Malays (ethnic group)

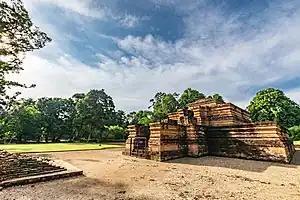
Muaro Jambi Temple Compounds in Jambi, historically linked to the pre-Islamic Melayu Kingdom. The Melayu-Srivijayans were known to construct complex building system in its capital, major cities and important urban centres.

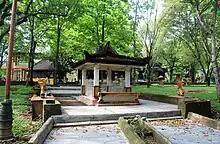
Bukit Seguntang in Palembang. According to "Sejarah Melayu", the hill recorded the advent of Sang Sapurba, a legendary progenitor for various Malay royal houses in Sumatra, Malay Peninsula and Borneo.

The epic literature, the "Malay Annals", associates the etymological origin of "Melayu" to a small river named in Sumatra, Indonesia. The epic incorrectly stated that the river flowed to the Musi River in Palembang, while in reality it flowed to the Batang Hari River in Jambi. The term is thought to be derived from the Malay word "melaju", a combination of the verbal prefix 'me' and the root word 'laju', meaning "to accelerate", used to describe the accelerating strong current of the river.